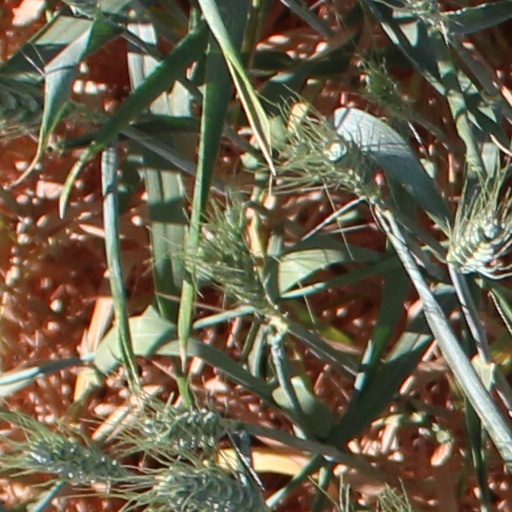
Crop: wheat